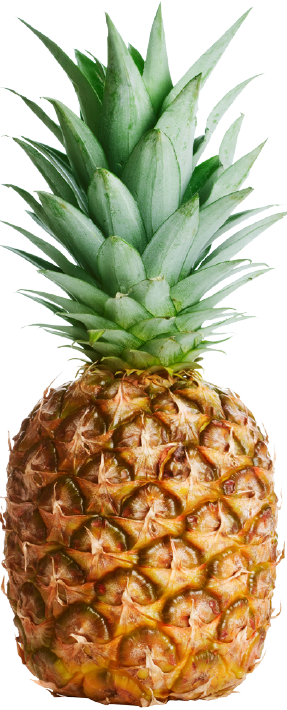
Label: Pineapple